Sonia Adesara

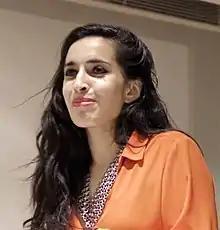
Adesara at UK Labour Party conference in 2019

Sonia Adesara (born 1990) is a British medical doctor and activist who specialises in reproductive health. She is campaigner for migrants rights and gender equality. She co-chairs the Young Medical Women International Association, and sits on the Central Council of the Socialist Health Association.